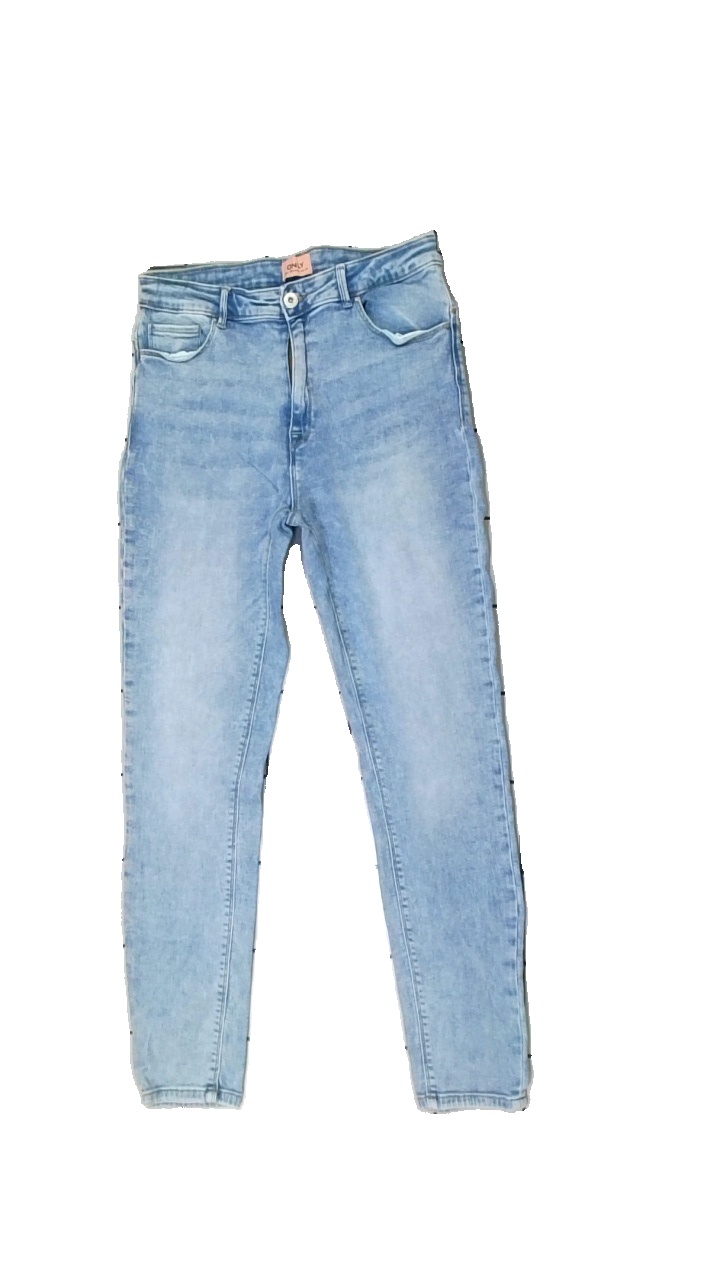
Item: Jeans (Ladies)
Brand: Only
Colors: Blue
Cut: Tight
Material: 100% Cotton
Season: All
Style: Denim
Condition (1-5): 5
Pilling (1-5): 5
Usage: Reuse
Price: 50-100